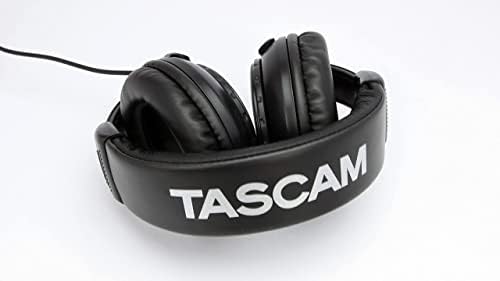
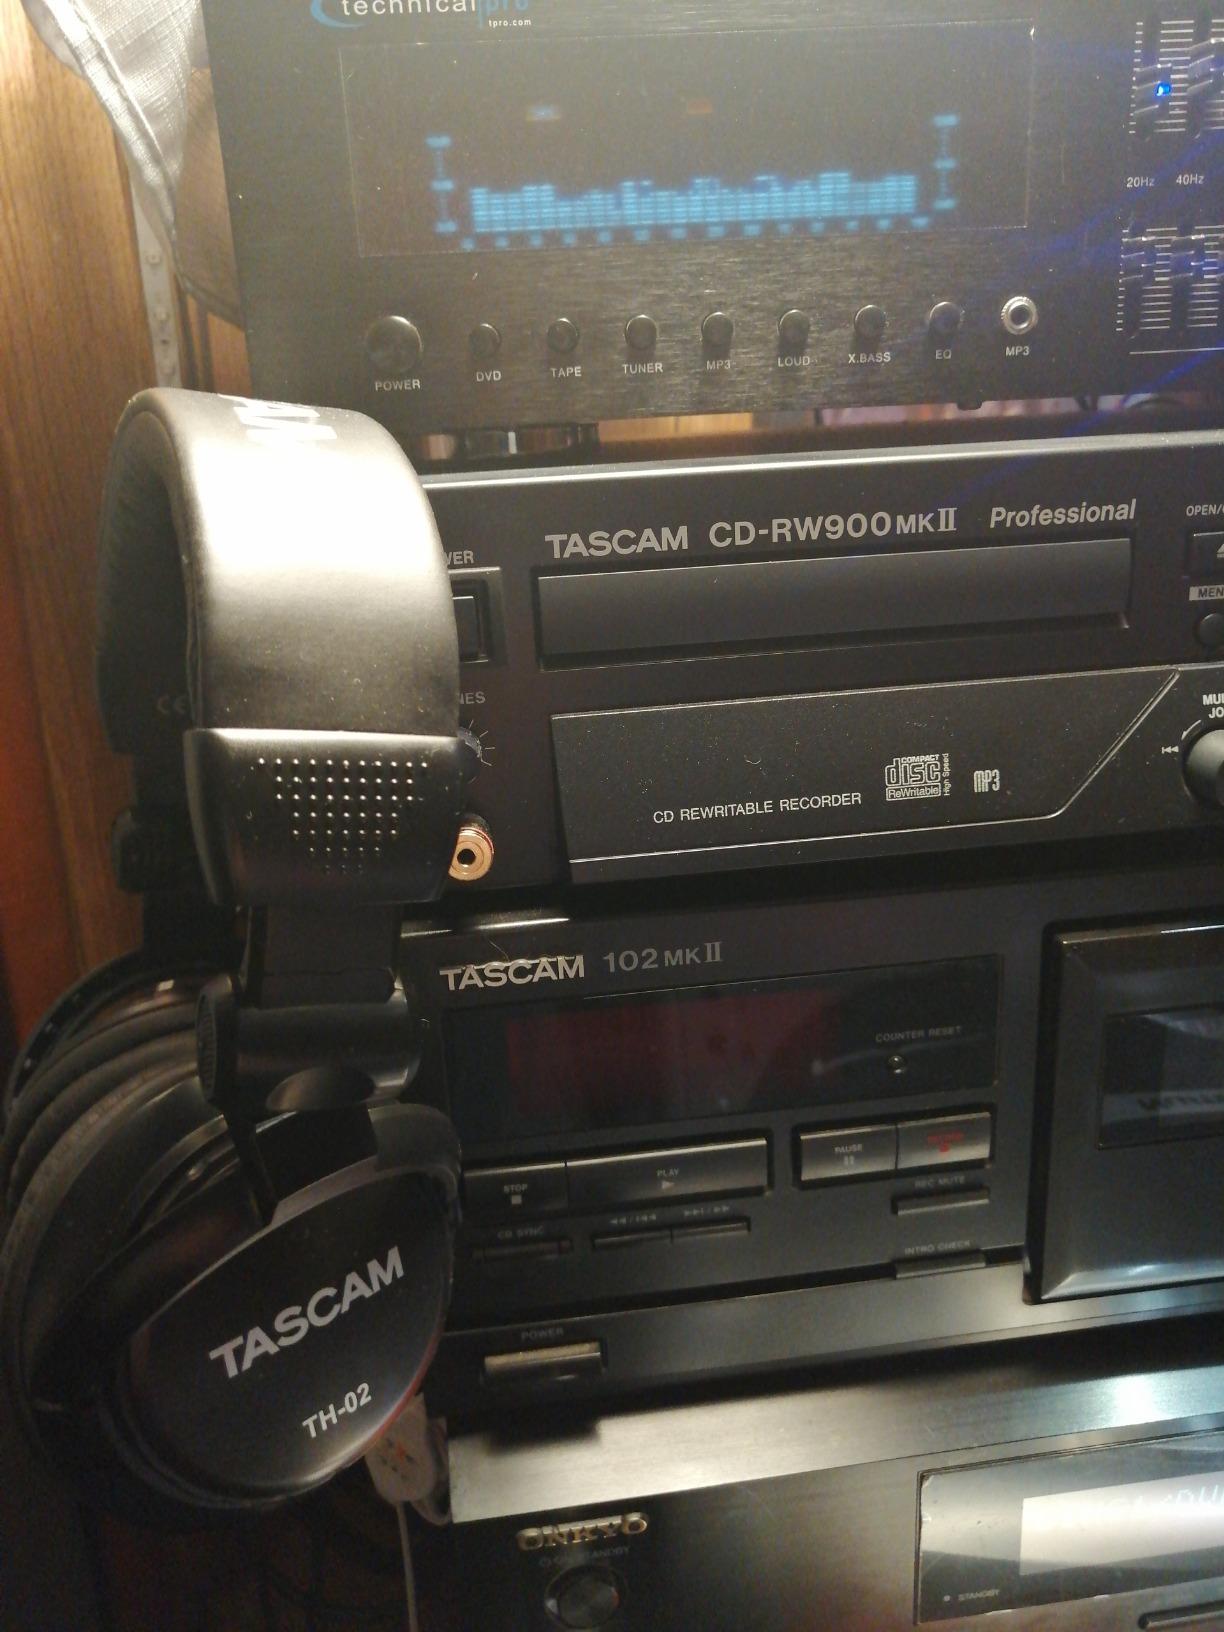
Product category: headphones
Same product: yes